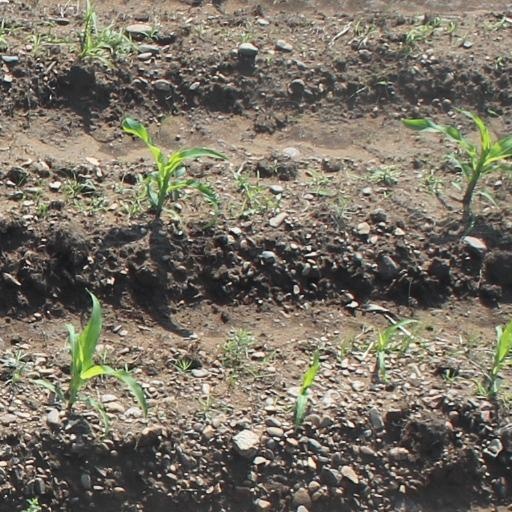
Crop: maize; corn